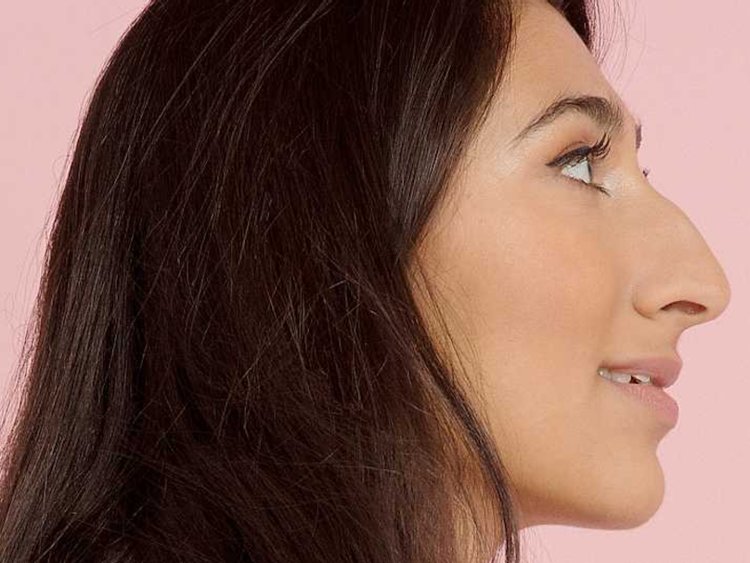
Gender: women